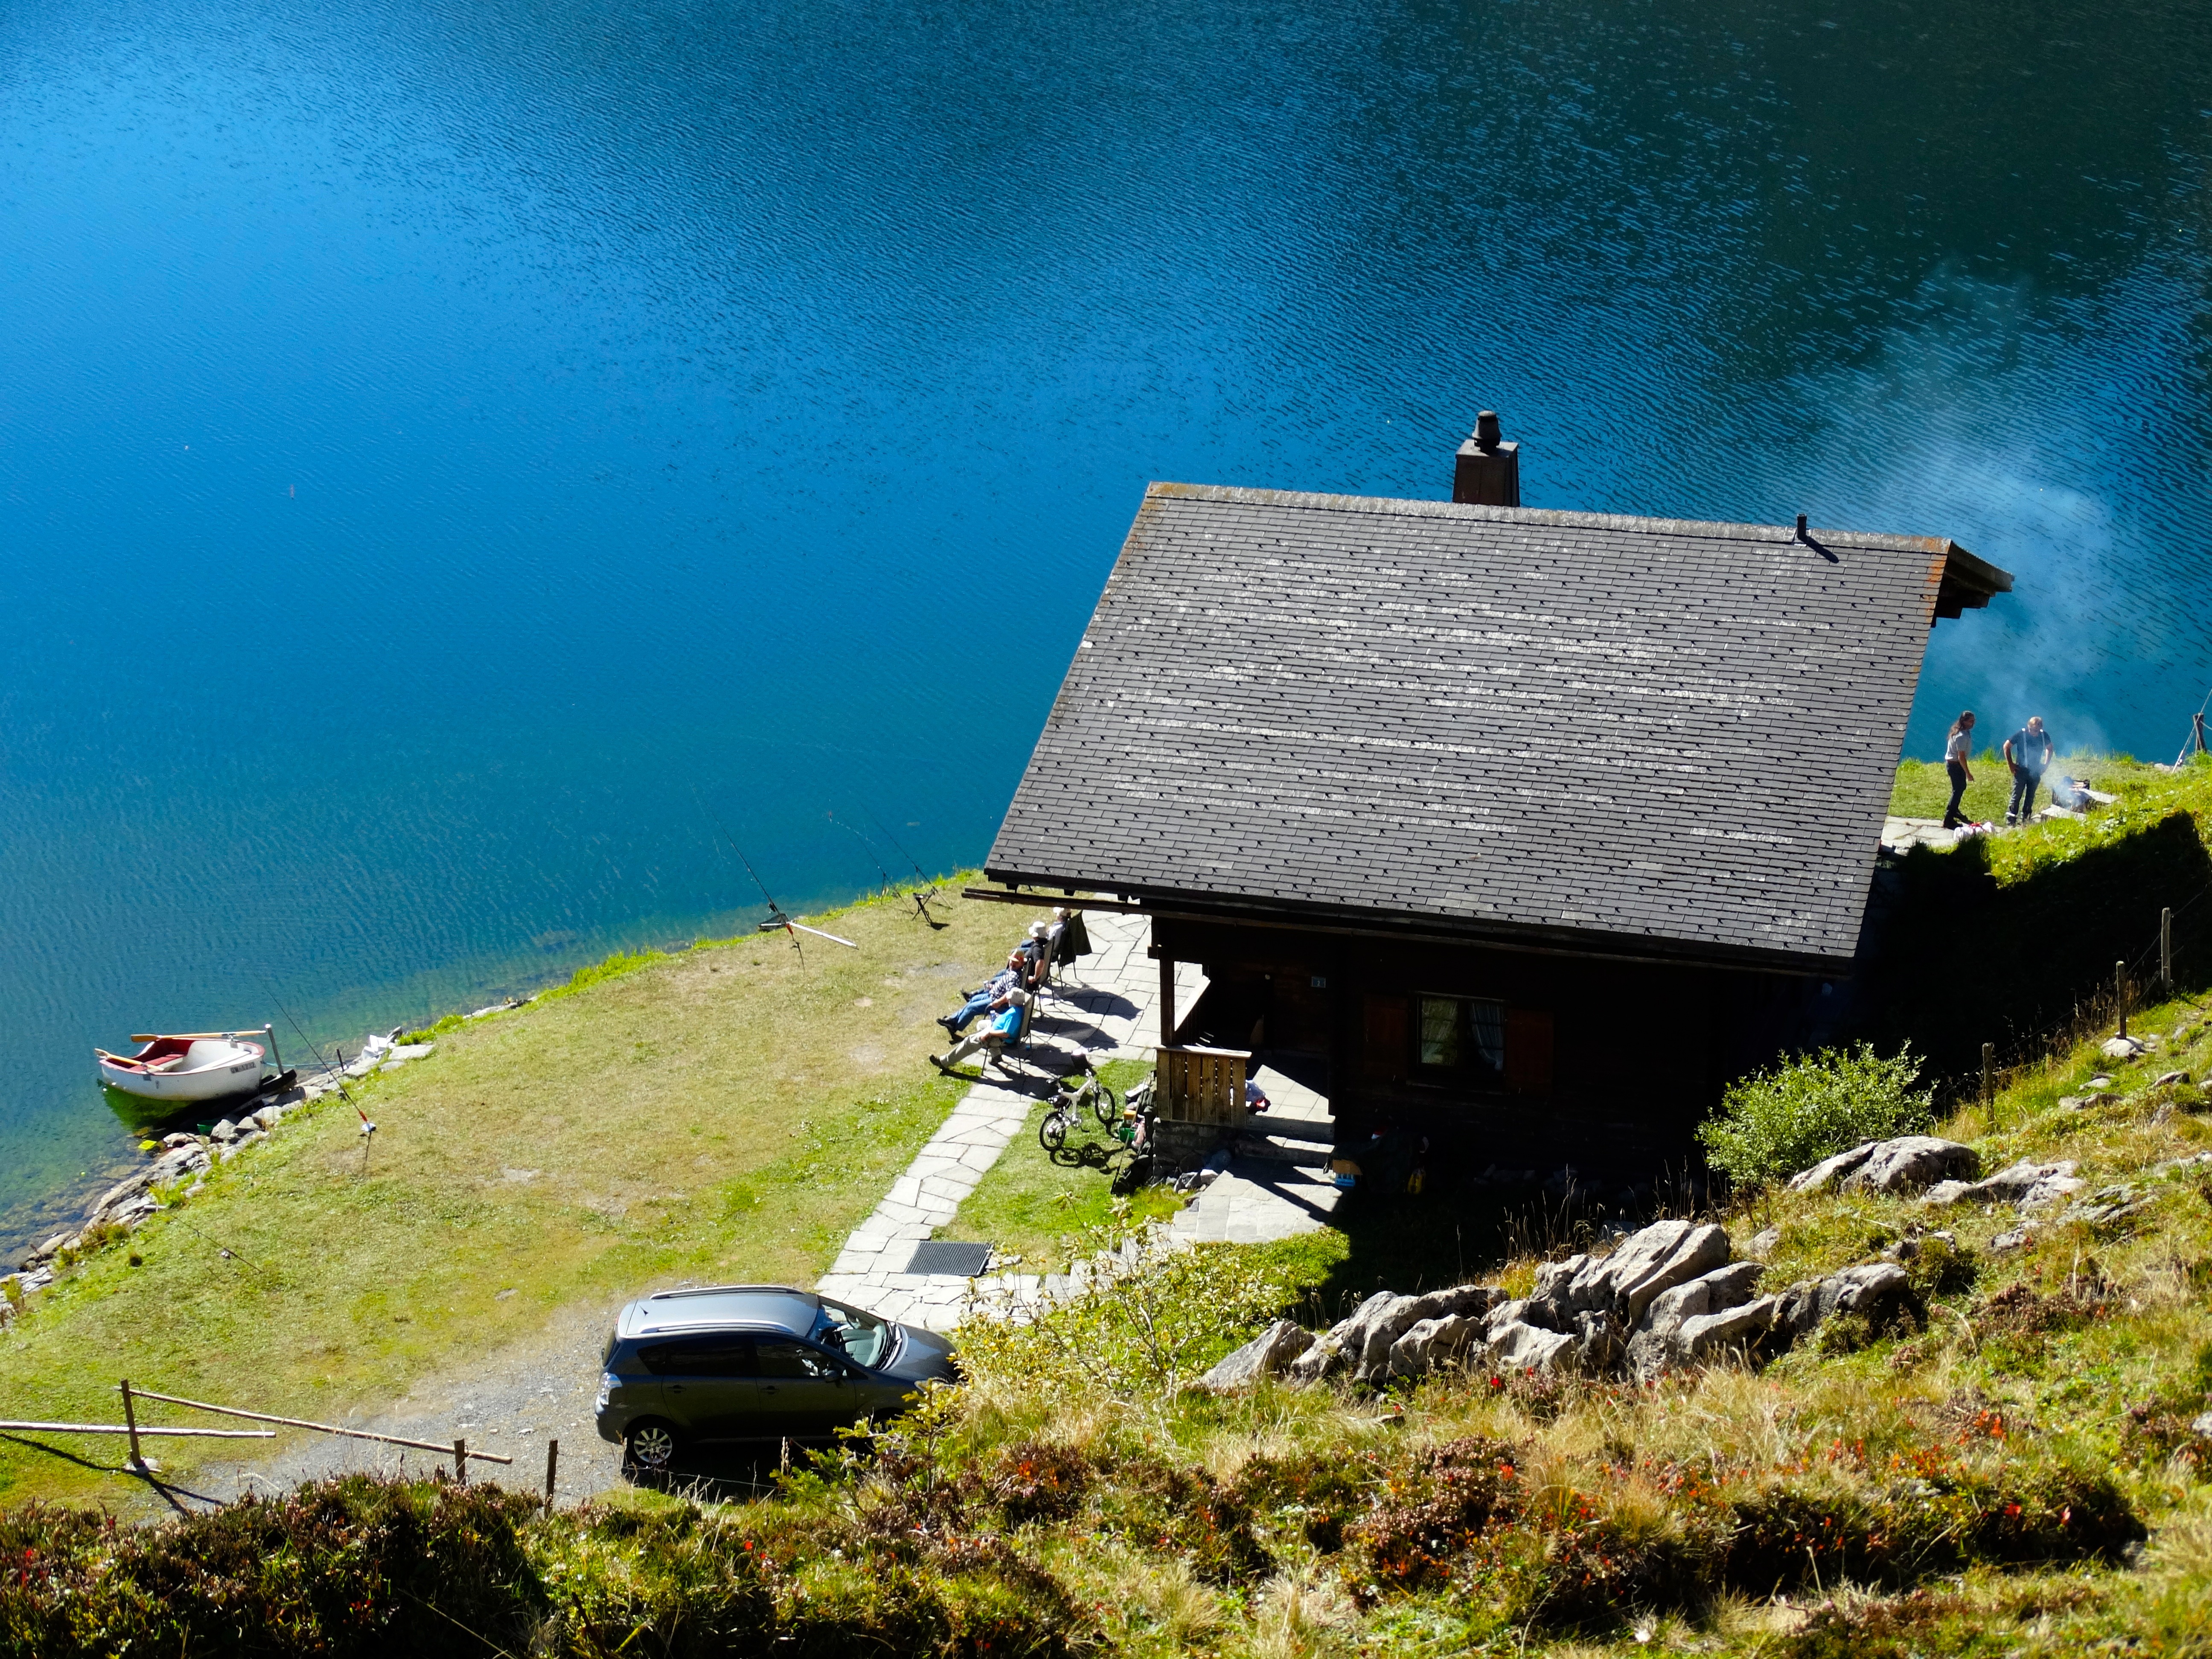
nature, mountain, mountain range, vacation, tower, alpine, terrain, mountain summit, mountains, switzerland, bergsee, mountain hut, alpine lake, haus am see